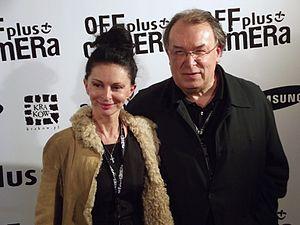
Lech Majewski, né à Katowice le 30 août 1953, est un metteur en scène, scénariste, réalisateur, producteur, peintre et poète polonais. Il est l'auteur d'une douzaine de films, dont Basquiat, de trois opéras et cinq pièces de théâtre.